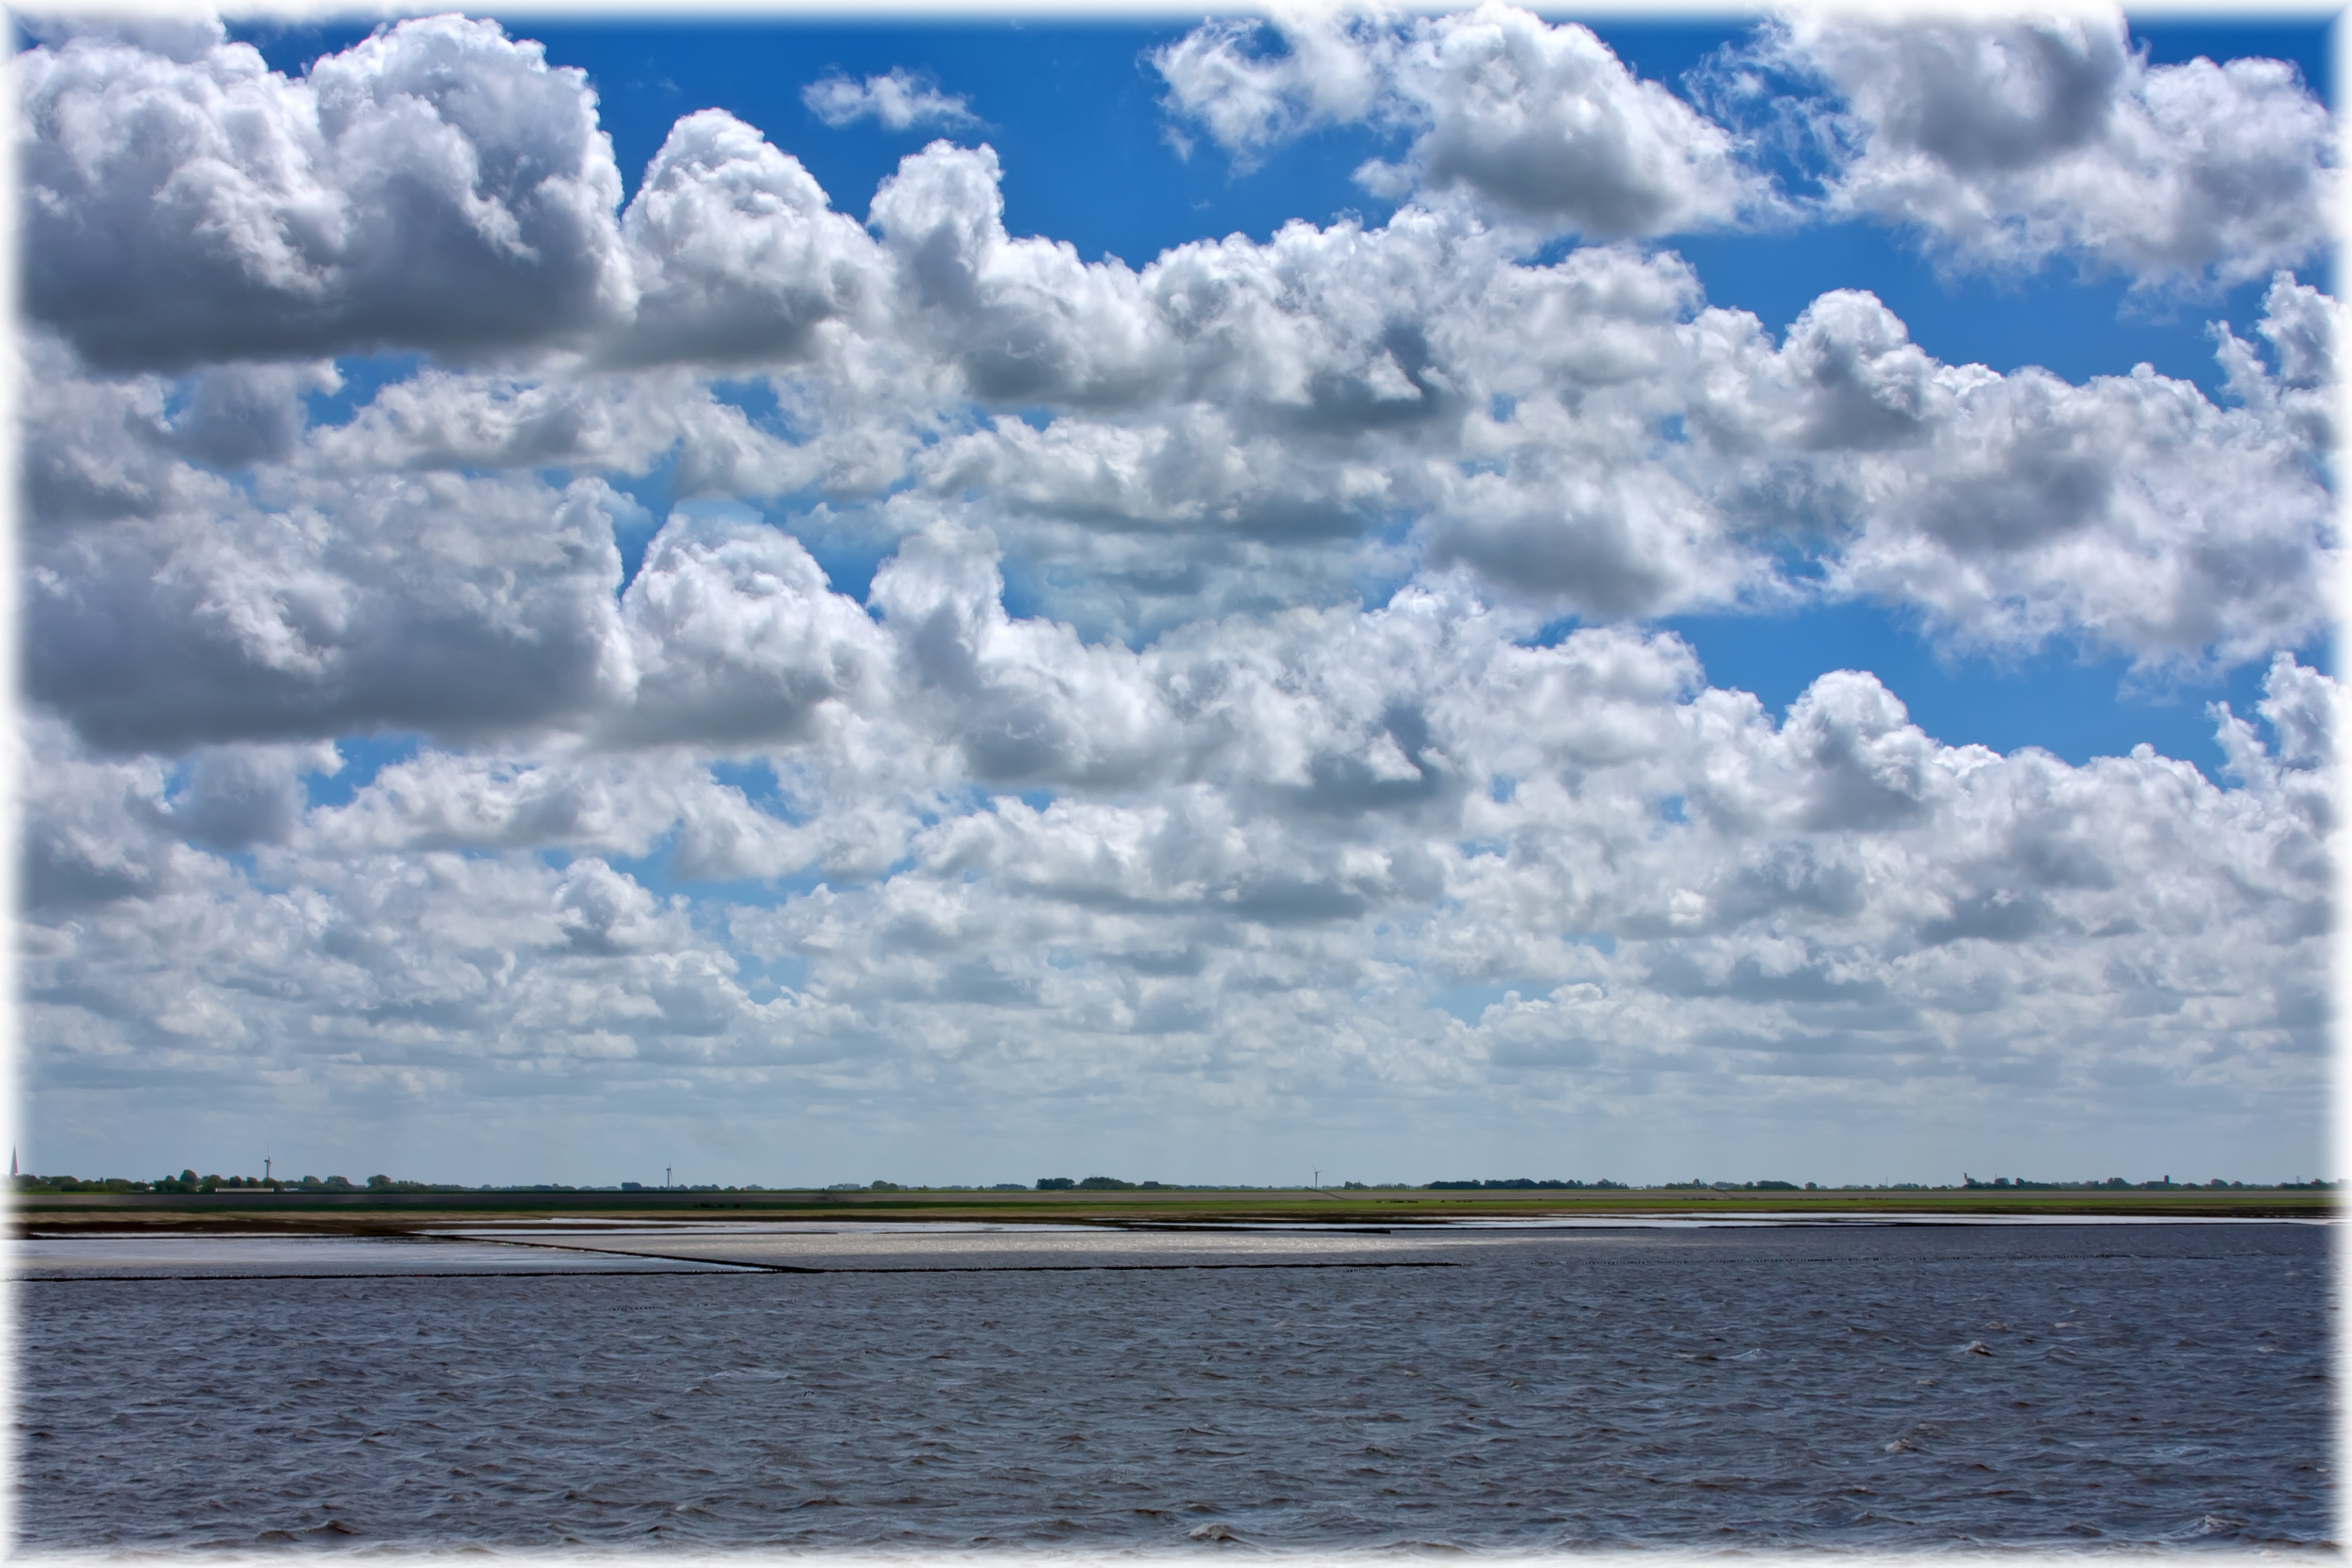
beach, sea, coast, water, sand, ocean, horizon, cloud, sky, shore, wave, lake, wind, storm, cumulus, holiday, bay, blue, clouds, thunderstorm, beautiful beaches, sea beach, meteorological phenomenon, wind wave